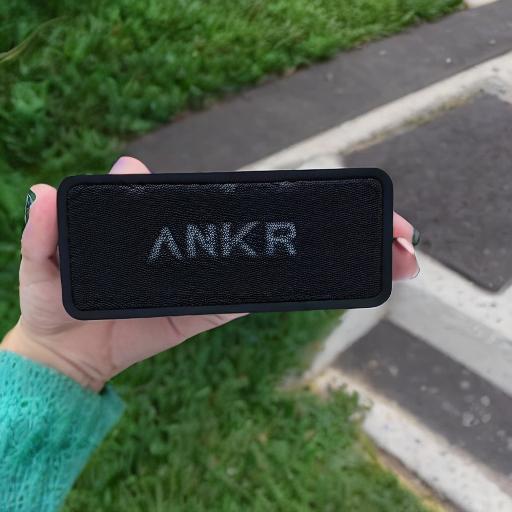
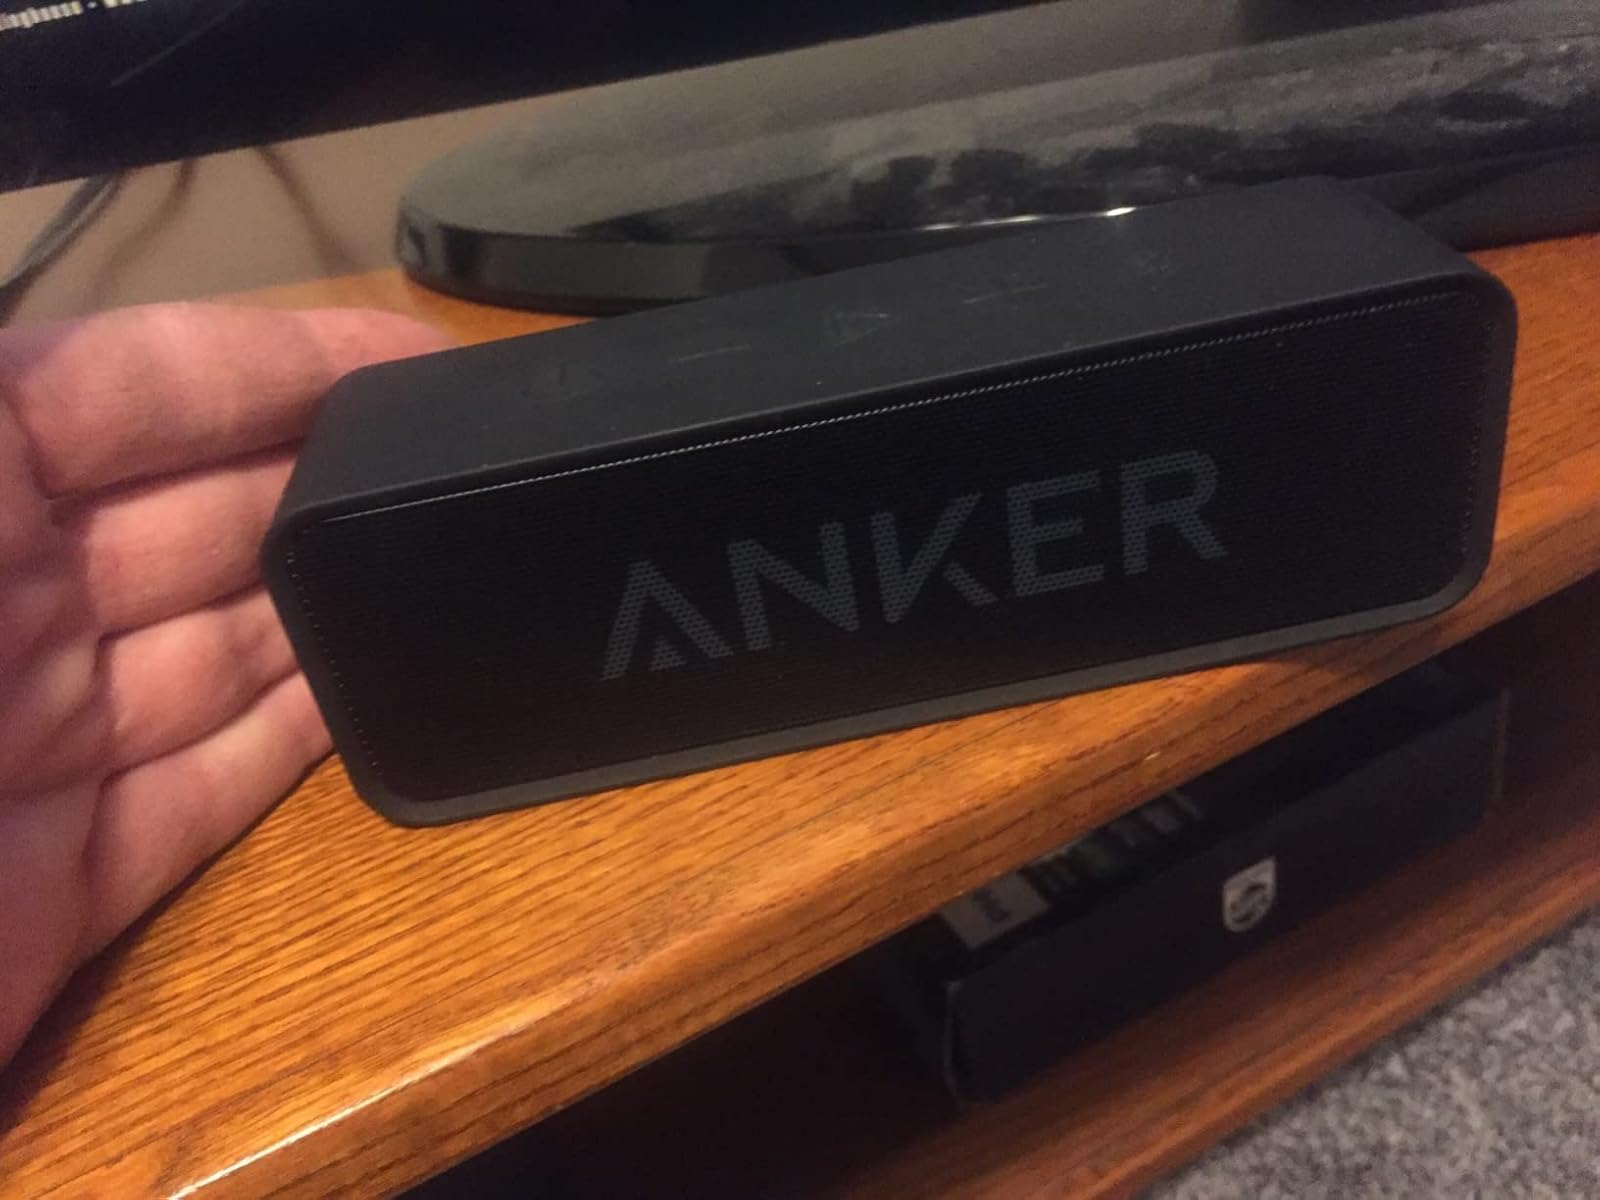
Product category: speaker
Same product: no